Alejandro Lago

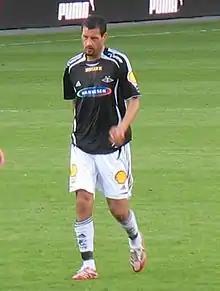

Eduardo Alejandro Lago Correa (born 28 June 1979 in Montevideo) is a Uruguayan former footballer. A central defender, he last played for Progreso in the Uruguayan Segunda División. He has earned league championships with both Peñarol and Rosenborg, and he was part of the Uruguay squad that came on third place in Copa América 2004.